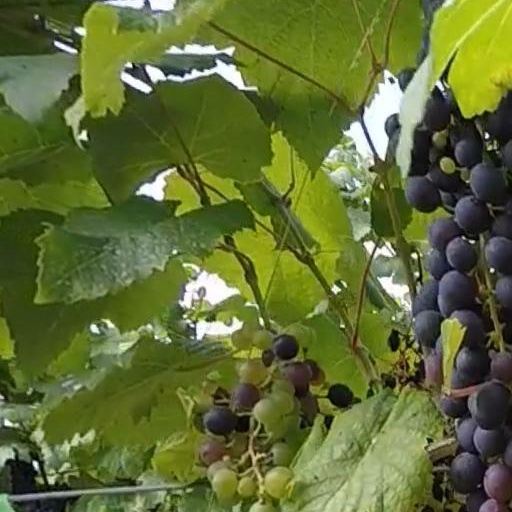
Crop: grape